List of birds of the United States

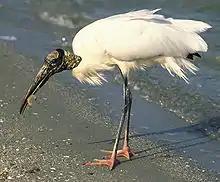
Wood stork

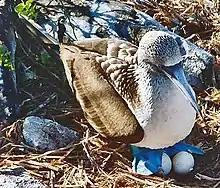
Blue-footed booby

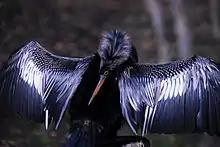
Anhinga

Order: ProcellariiformesFamily: Procellariidae